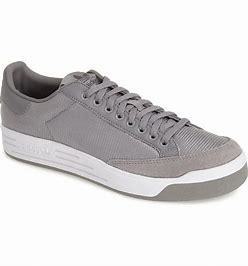
Brand: Adidas
Model: Rod Laver